St Mary's Church, Vendore

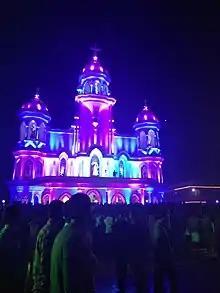
Light Illuminated church during St.Sebastian festival

Provincial council granted and bought a house near the parish church, raised to a convent on 28 May 1987 by Mar Joseph Kundukulam. By the plead from parishioners, the convent is named as "St. Mary's FC Convert"